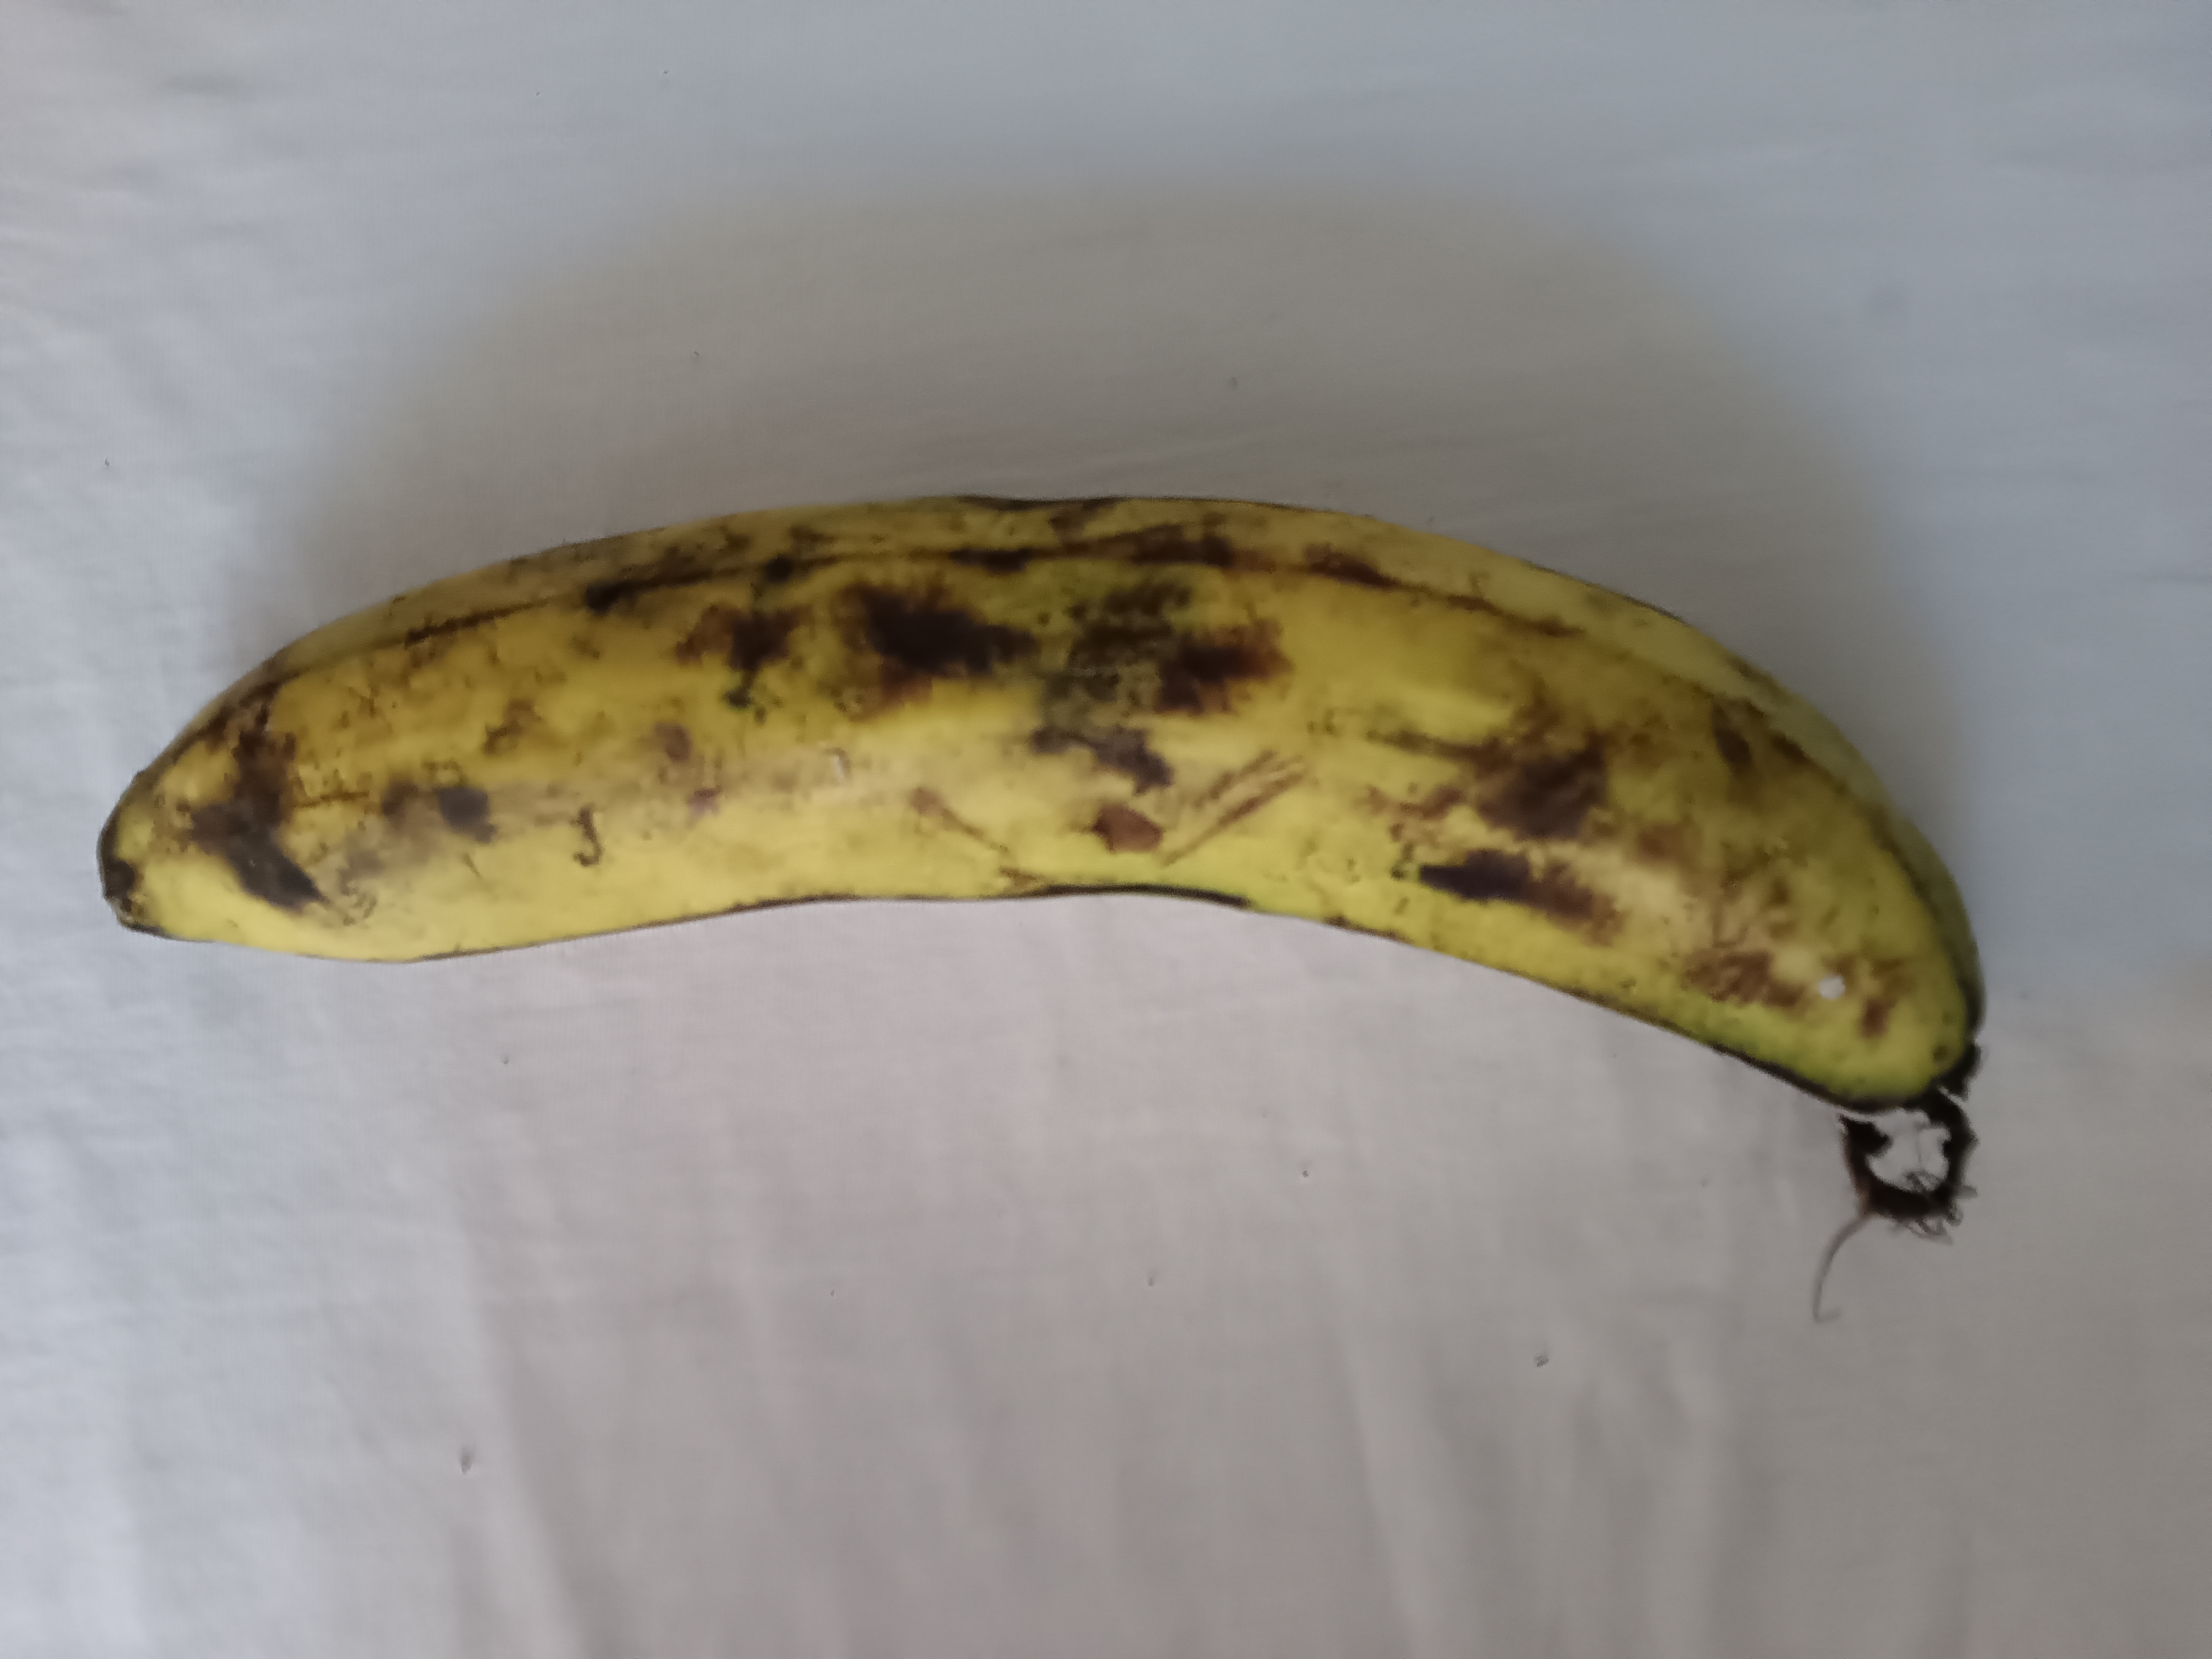
Banana variety: Shagor